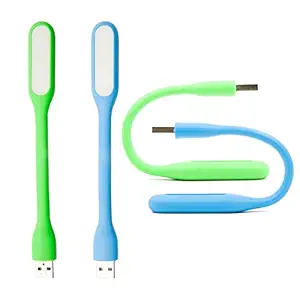
E-COSMOS 5V 1.2W Portable Flexible USB LED Light (Colors May Vary
Category: Computers&Accessories
Price: 59 (list price: 59)
Rating: 3.8 (5,958 ratings)
About this product: Portable, easy to use|LED lights for maximum illumination|Plugs into any USB port|Multipurpose Energy Use|4Pcs of USB light.